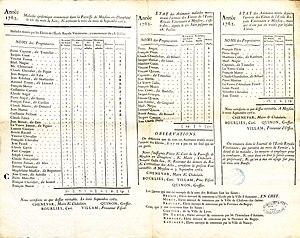
ADRML, 1 C 197
Meyzieu est une commune française située dans la partie nord-est de la métropole de Lyon, en région Auvergne-Rhône-Alpes.
L'École nationale vétérinaire de Lyon est un établissement d'enseignement supérieur et de recherche en médecine vétérinaire, fondé en 1761 et fusionné en 2010 avec l'école nationale d'ingénieurs des travaux agricoles de Clermont-Ferrand et l'école nationale des services vétérinaires pour former le grand établissement VetAgro Sup.